Burj Khalifa/Dubai Mall (Dubai Metro)

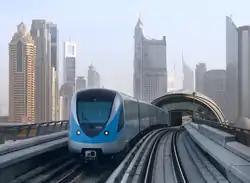
Train on the Red Line south of the metro station

Burj Khalifa/Dubai Mall station is located on the southern side of the interchange between Sheikh Zayed Road, Financial Centre Road and Al Safa St. Directly to the east is the large Downtown Dubai development, containing the Burj Khalifa, the tallest building in the world, and the Dubai Mall, after which the station is named. It is the closest station to a number of major attractions, including The Dubai Fountain and the Address Downtown.